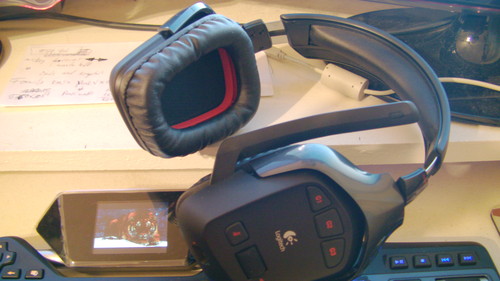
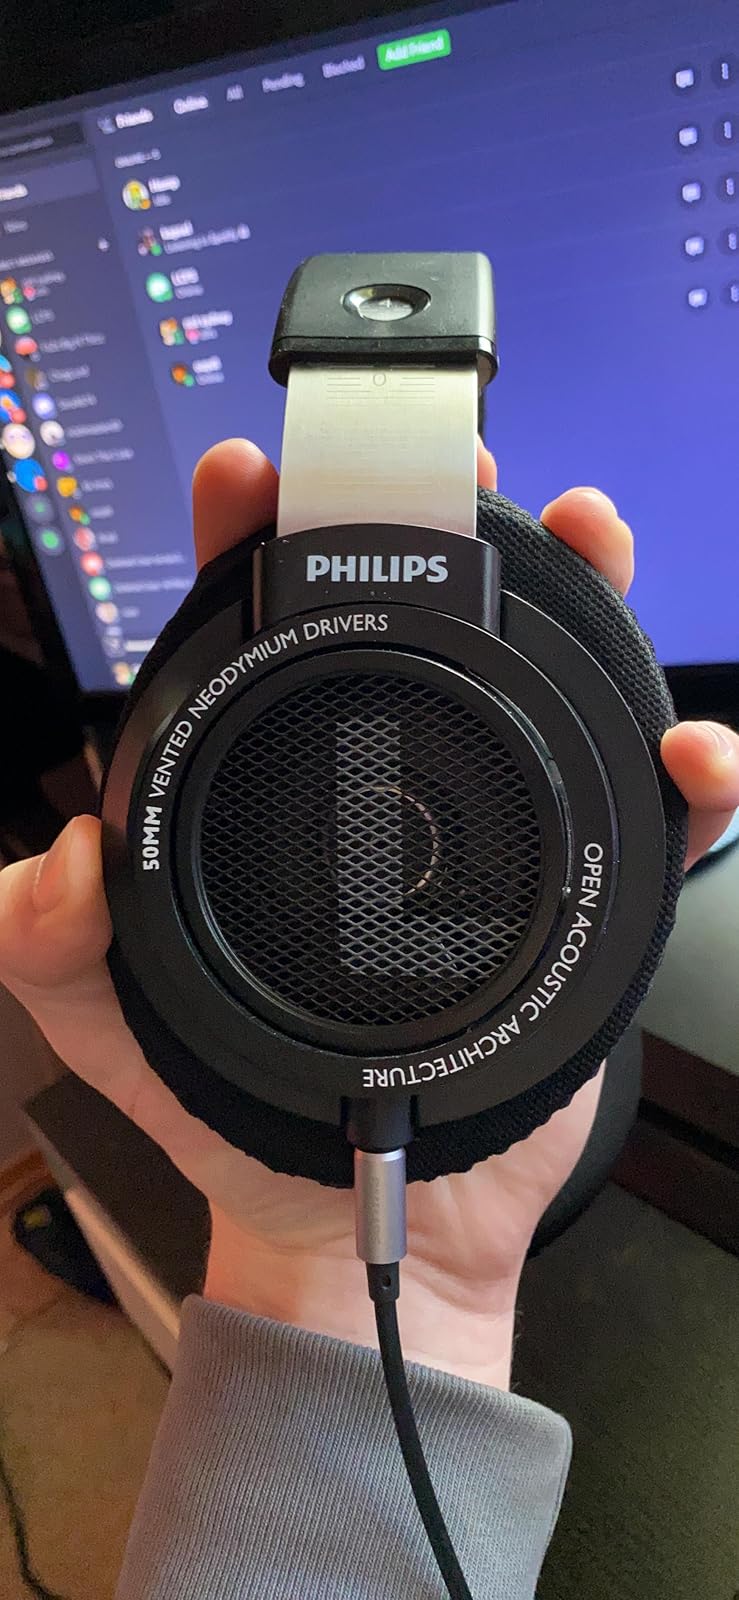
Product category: headphones
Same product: no